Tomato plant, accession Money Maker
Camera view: vertical (180 deg); turntable rotation: 330 degrees
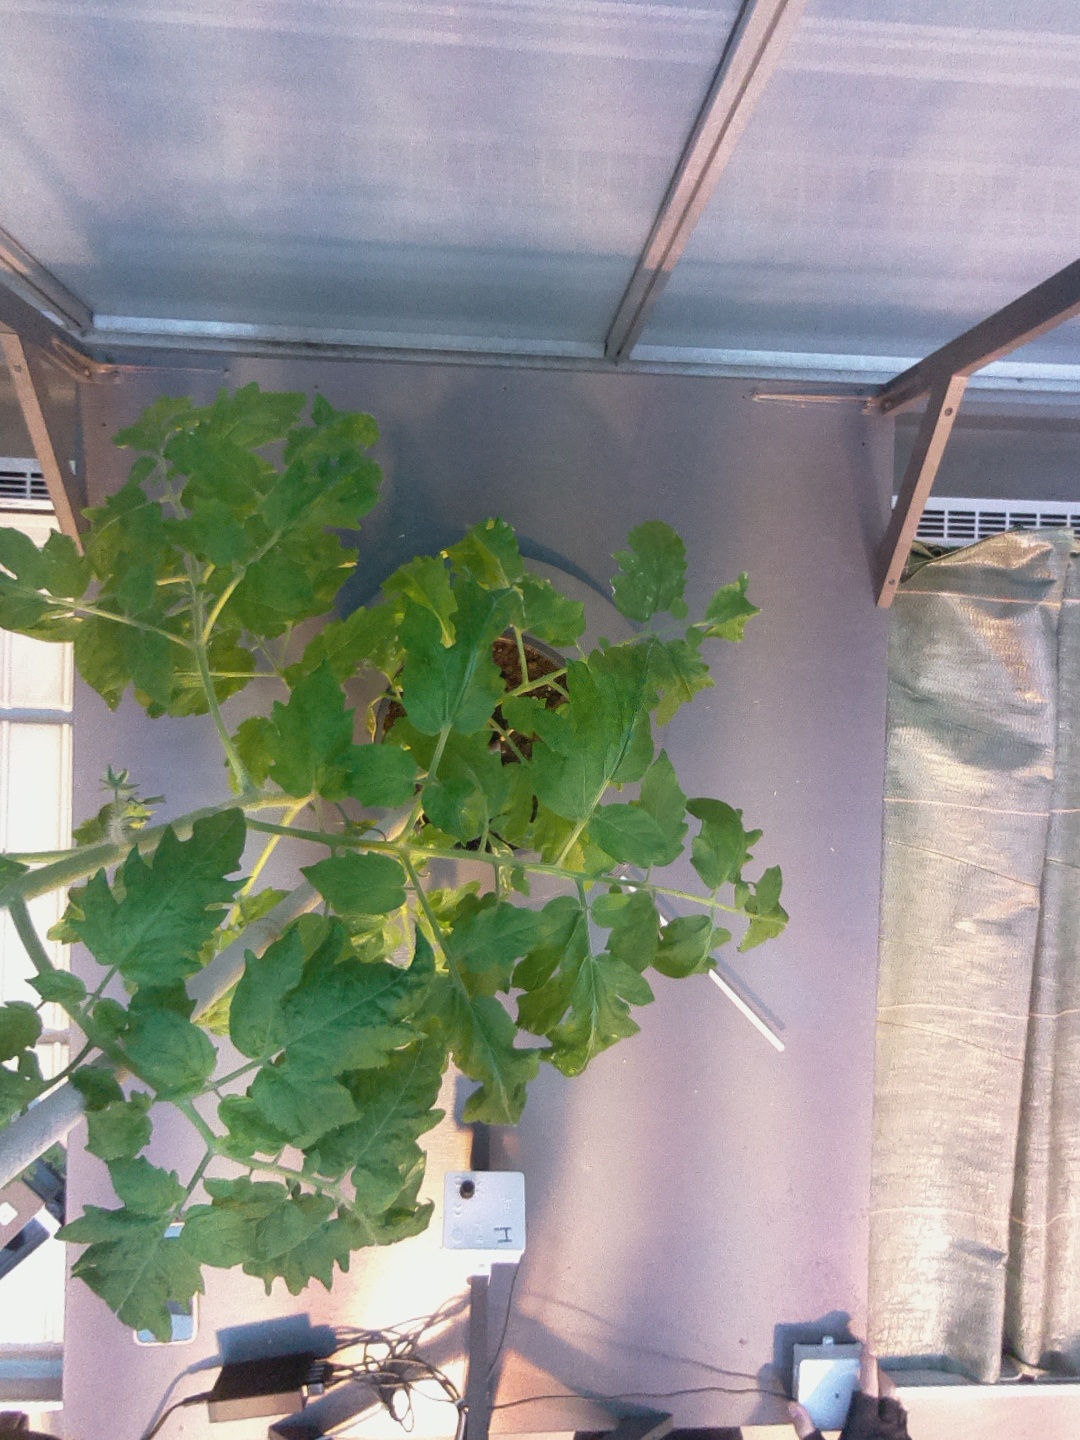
BBCH growth stage 61: 10%-20% of flowers open